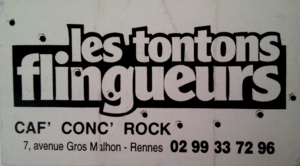
Autocollant émis par le café concert Les Tontons Flingueurs
Les Tontons flingueurs est une comédie franco-germano-italienne réalisée par Georges Lautner en 1963, sur un scénario d'Albert Simonin et des dialogues de Michel Audiard, avec comme acteurs principaux Lino Ventura, Bernard Blier, Jean Lefebvre et Francis Blanche.